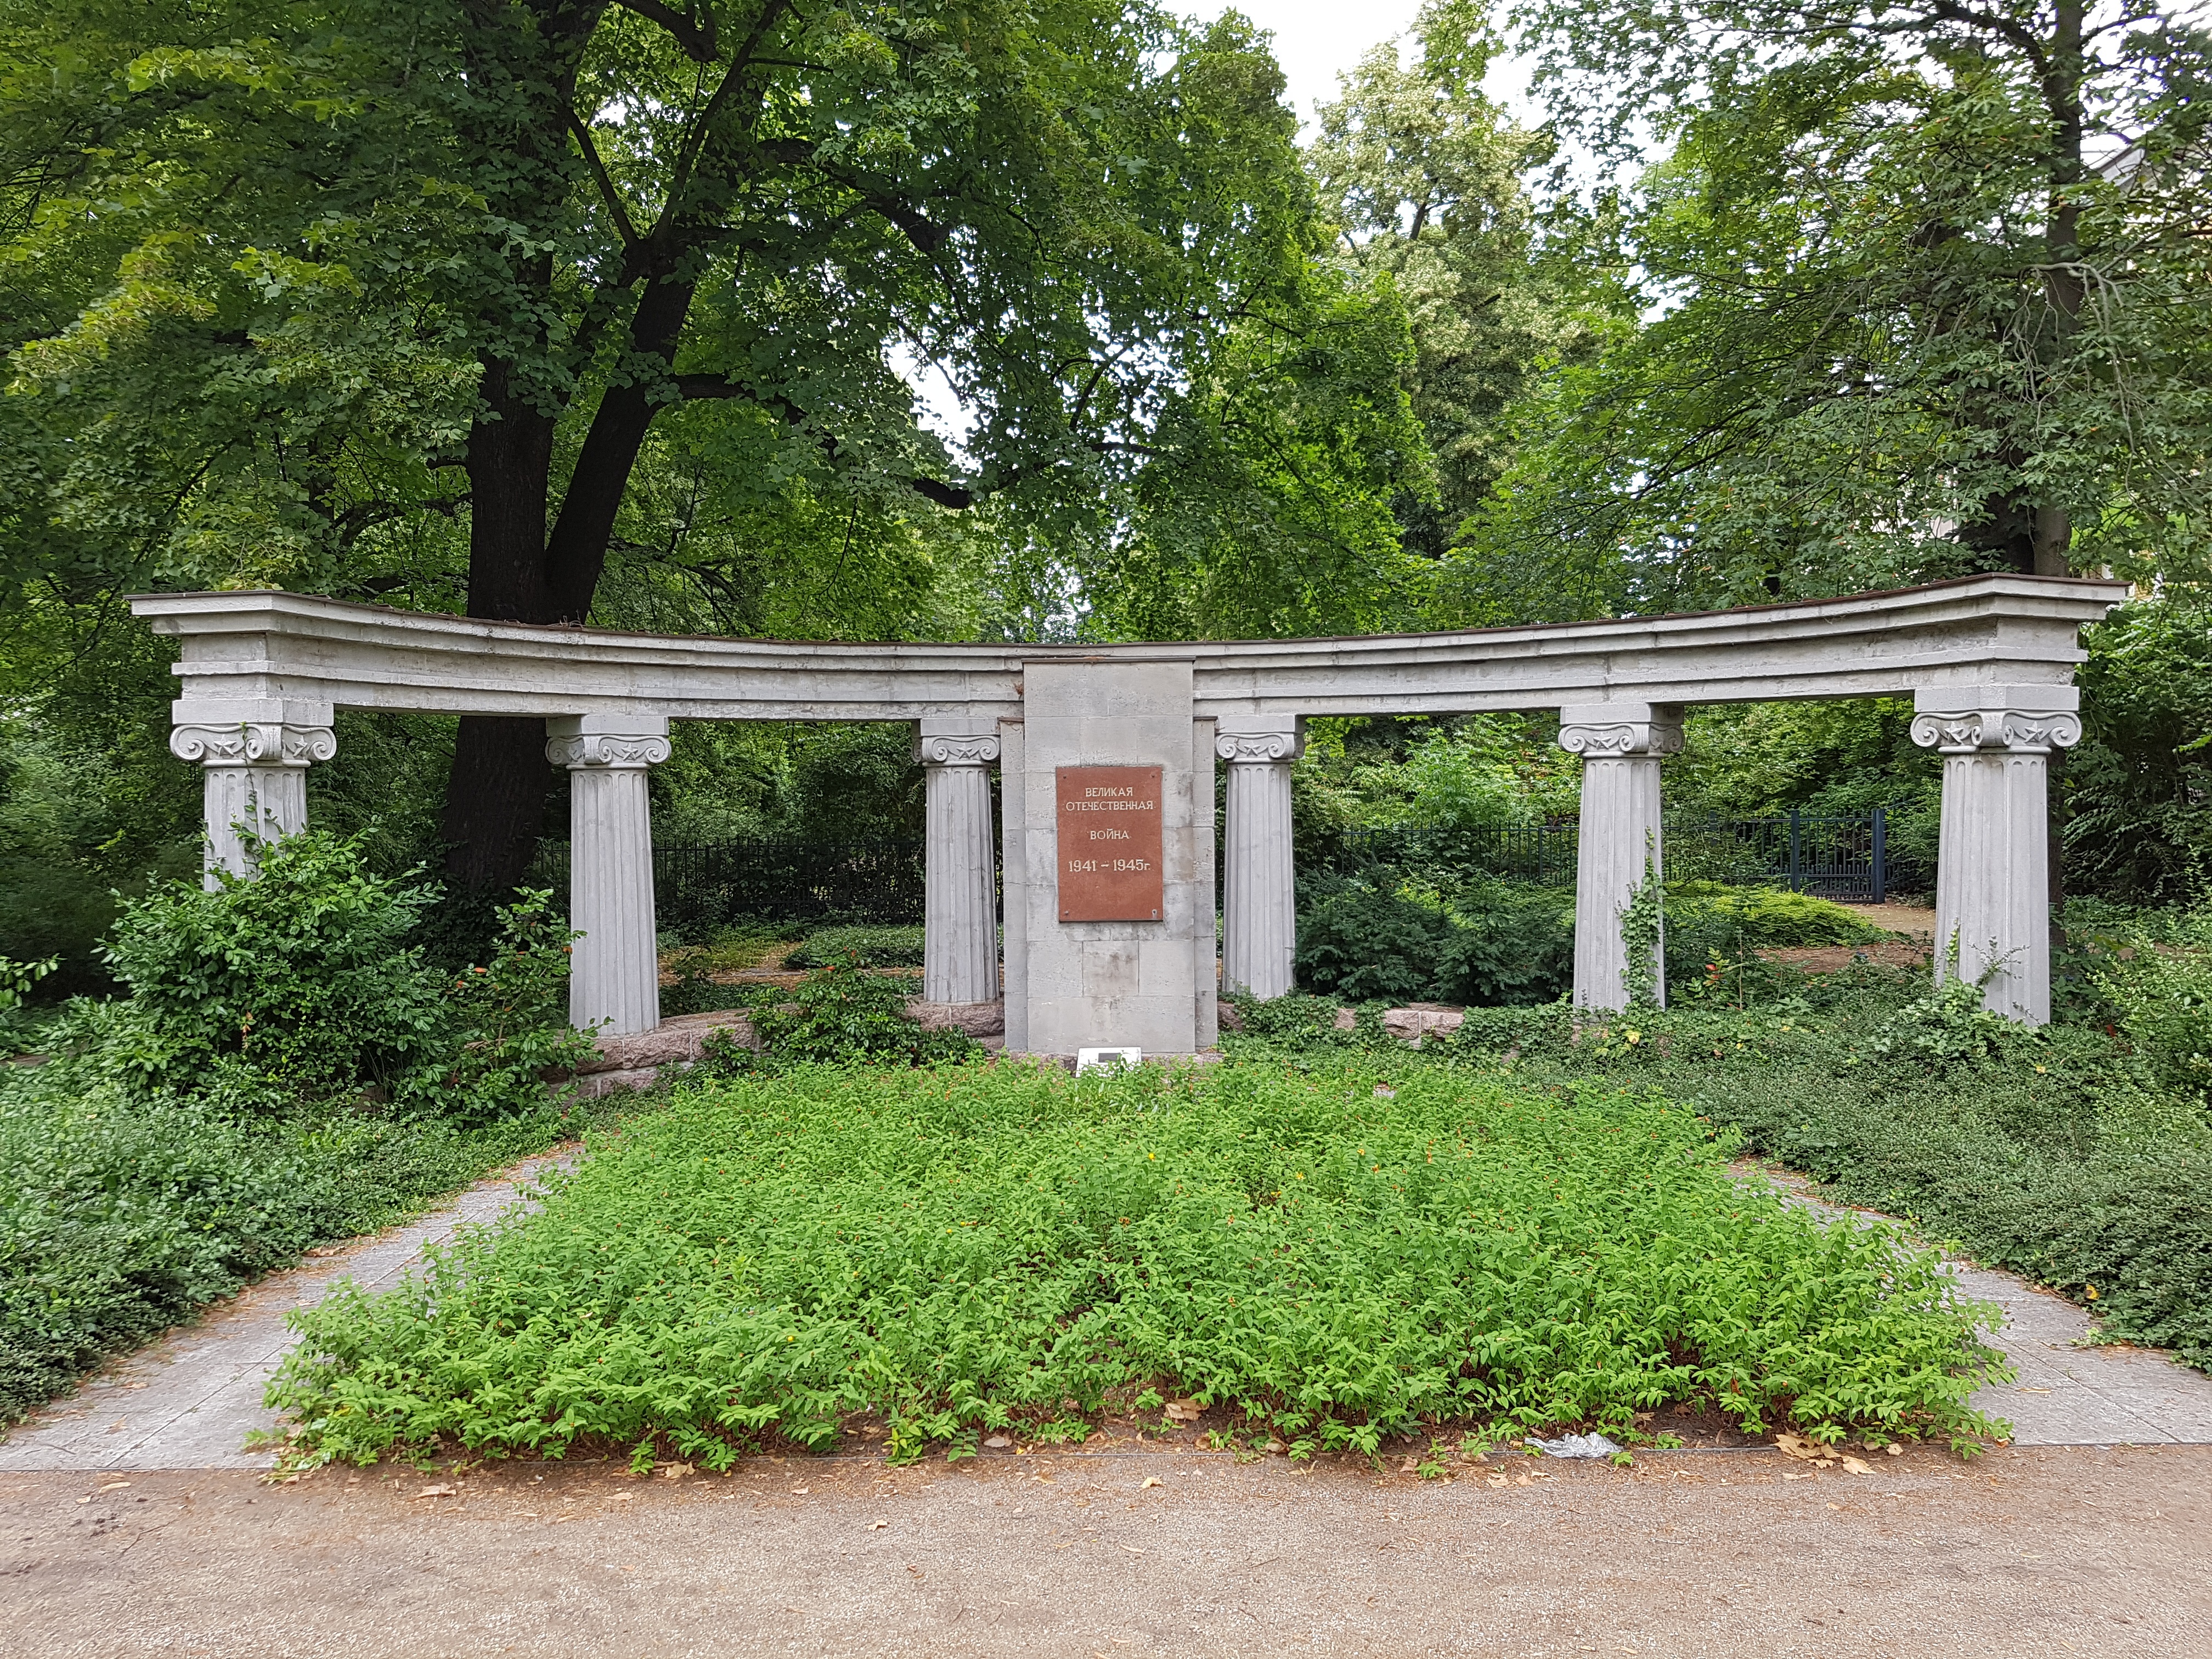
tree, lawn, city, downtown, arch, botany, garden, shrub, yard, brandenburg, outdoor structure